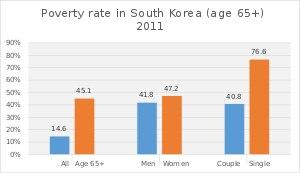
Les dames Bacchus, couramment appelé Bacchus Ladies, sont des prostituées âgées qui racolent dans les parcs et sur les places de Séoul en Corée du Sud pour attirer des clients dans les motels à proximité. Traditionnellement, elles gagnaient leur vie en vendant des bouteilles de boisson énergisante de la marque Bacchus-F dans ces mêmes parcs où beaucoup d'hommes âgés passent leurs après-midi. Ces femmes ont entre 50 et 60 ans et certaines ont même plus de 80 ans. Le prix de leur service est d'environ 20 000 à 30 000 wons, voire moins si l'homme est un client régulier. Selon le chercheur Lee Ho-sun, environ 400 femmes travaillent dans le parc Jongmyo à Séoul. Des jeunes hommes de la vingtaine à la quarantaine deviennent de plus en plus des clients réguliers.